Mobile phone recycling

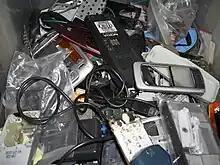
Scrapped mobile phones.

Mobile phone recycling describes the waste management of mobile phones, to retrieve materials used in their manufacture. Rapid technology change, low initial cost, and planned obsolescence have resulted in a fast-growing surplus, which contributes to the increasing amount of electronic waste around the globe.